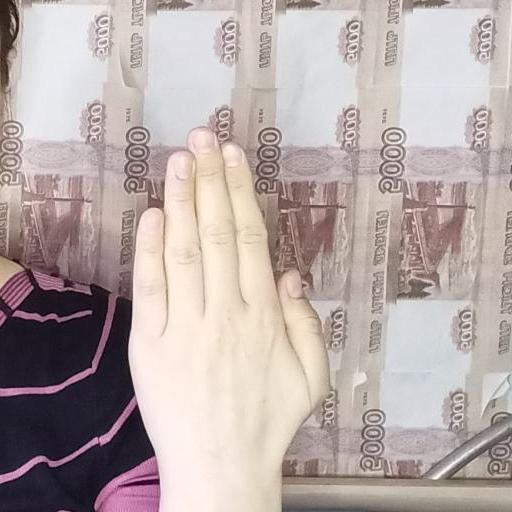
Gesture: stop_inverted